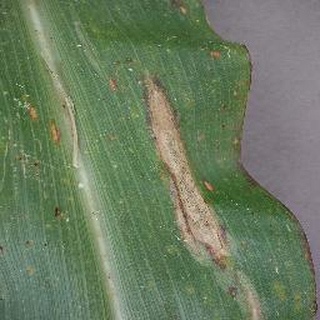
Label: corn_northern_leaf_blight